Day shapes

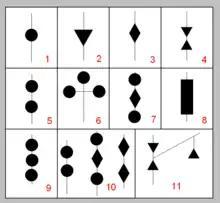
Day shapes from ColRegs

Day shapes are black in color and their sizes are determined by the ColRegs; for example, the size of the ball is not less than . The vertical distance between shapes is at least . Vessels of less than length may use shapes of smaller size commensurate with the size of the vessel. Day shapes of standard and reduced sizes are both commercially available. Day shapes are commonly constructed from a light weight frame covered with fabric and are designed to be collapsible for ease of storage.